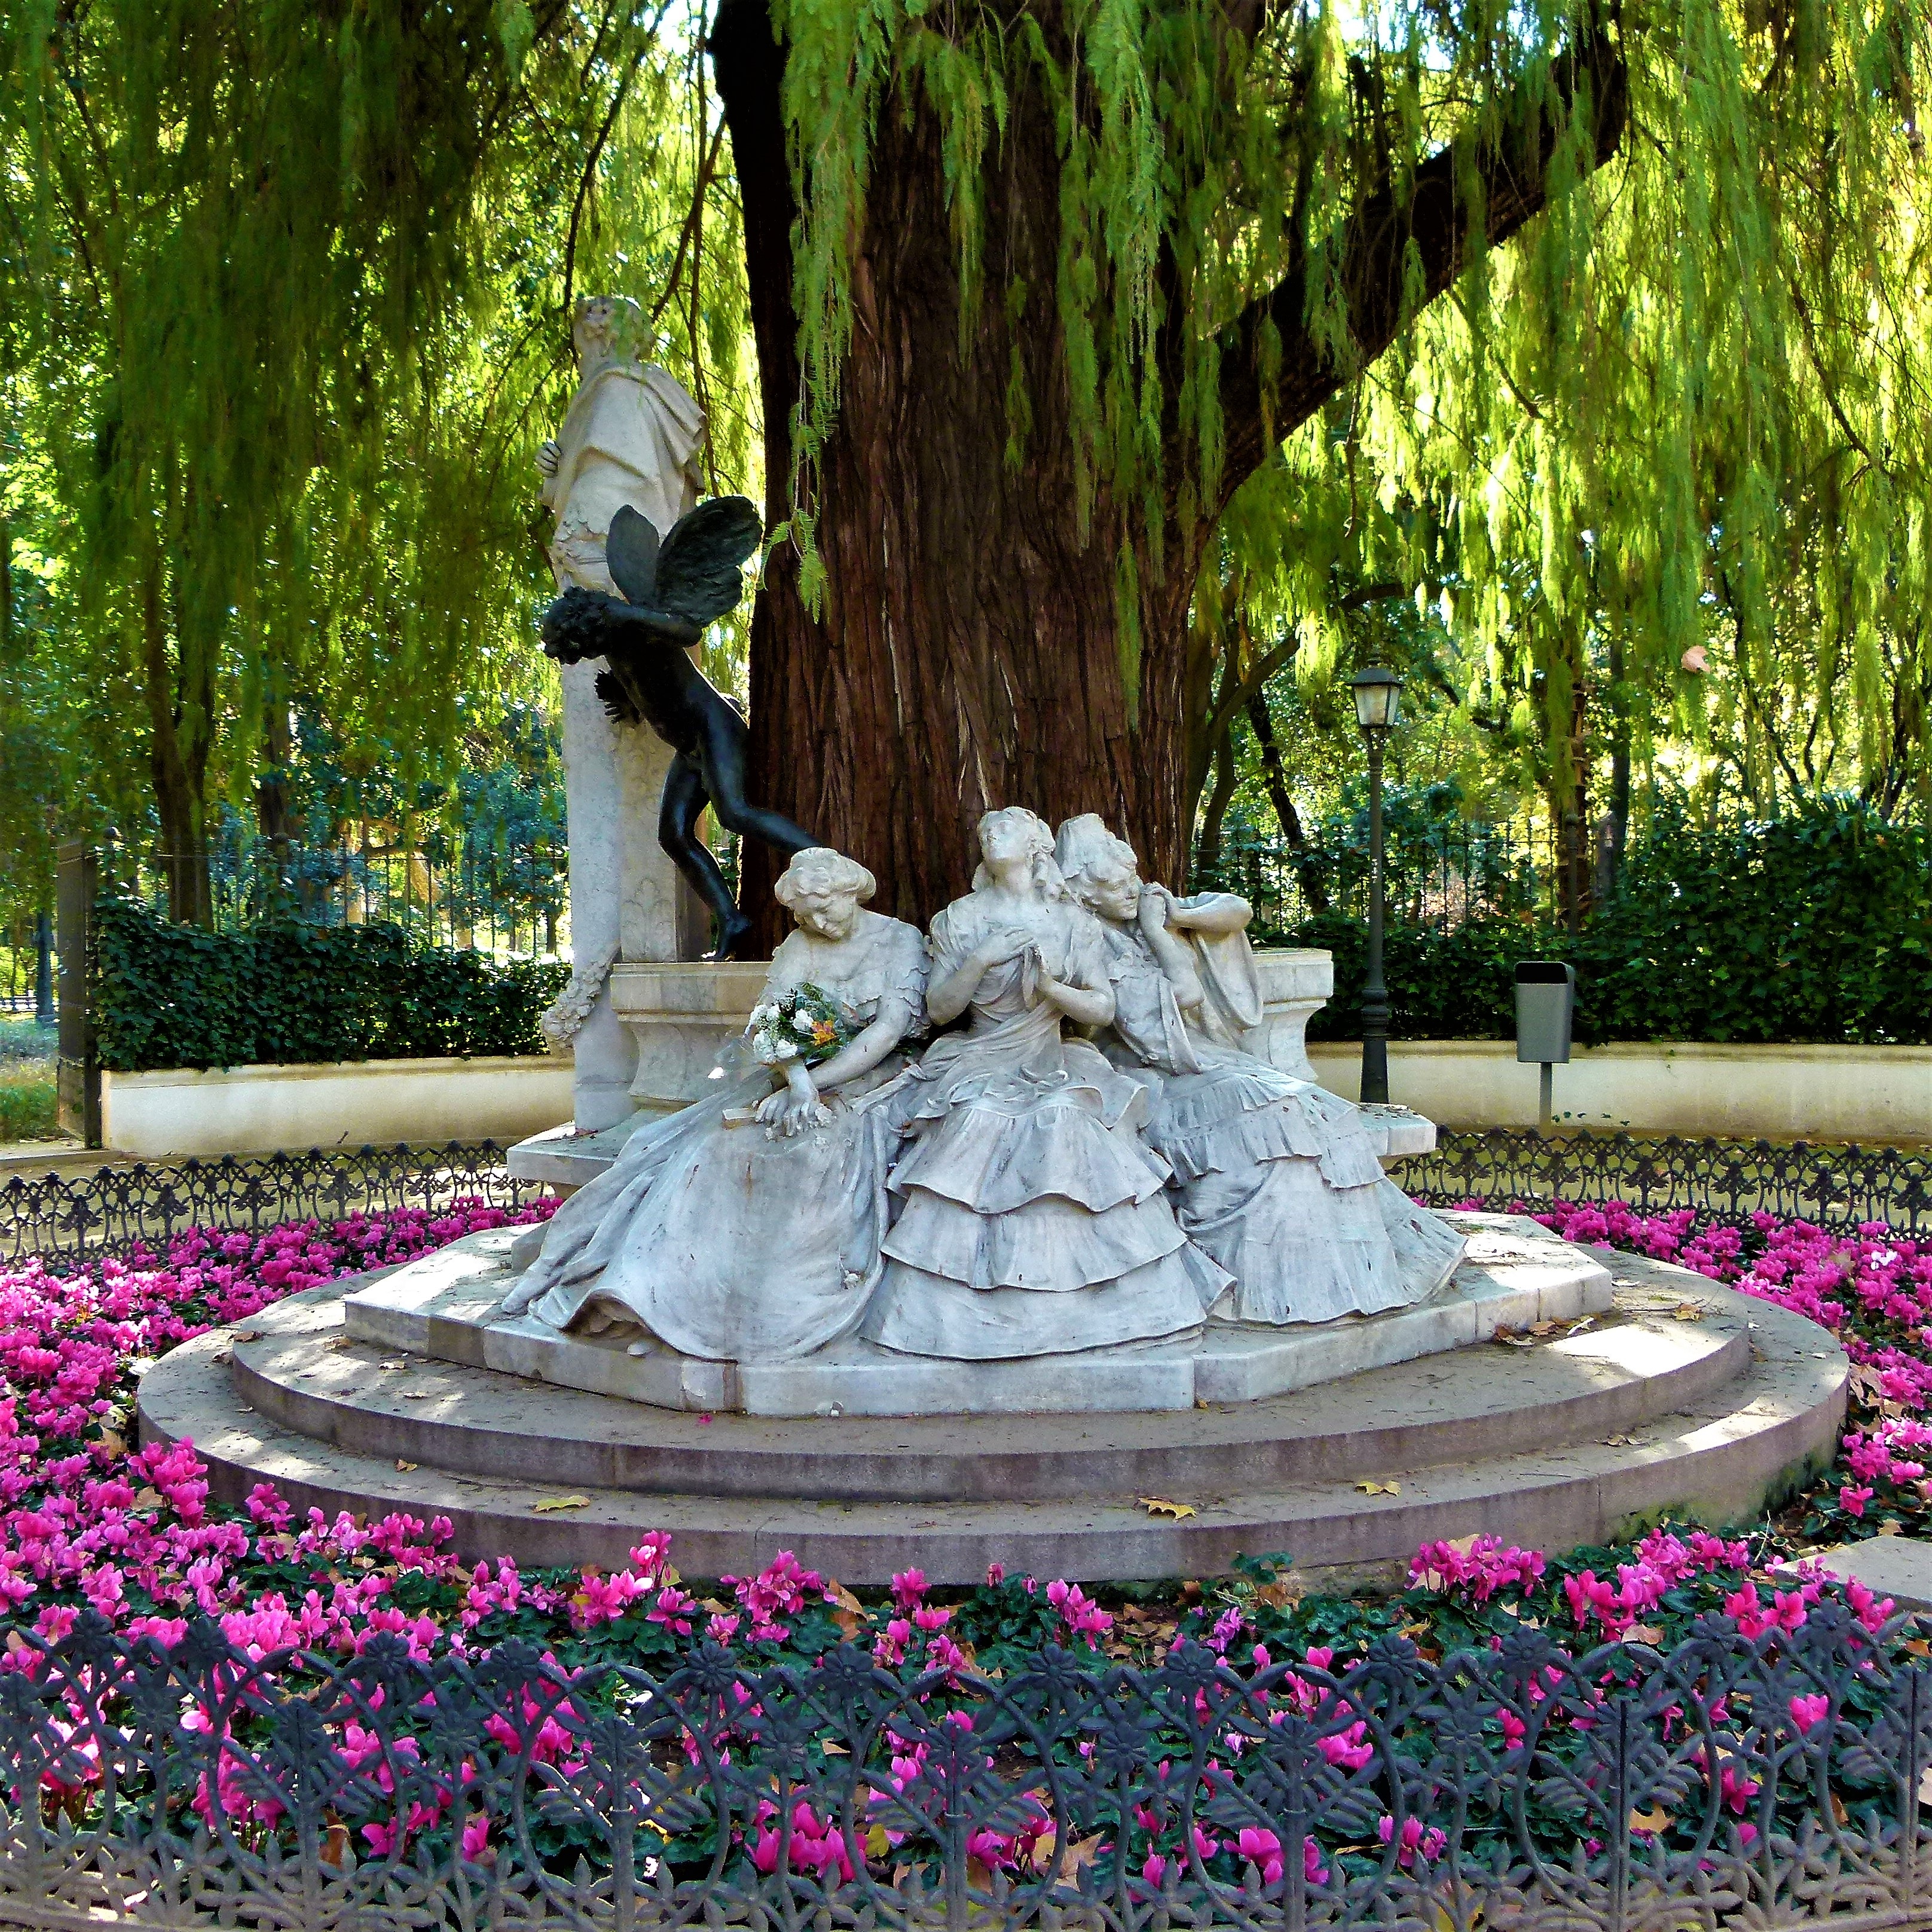
flower, monument, statue, park, botany, garden, roundabout, sculpture, memorial, art, fountain, seville, water feature, poetry